Warlock (band)

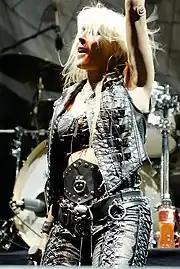
Doro Pesch, Warlock's lead singer

Warlock toured Europe as support band for Dio and, after that, proceeded to make their first and sole extensive US tour, opening for Megadeth alongside Sanctuary. They played also several shows on their own with different opening acts, such as Fates Warning, Sword and Lillian Axe. Eurich and Arvanitis quit after the tour and were replaced by Bobby Rondinelli (formerly of Rainbow) and guitarist Jon Levin (sometimes mislabeled as Jon Devin).